Temoaya

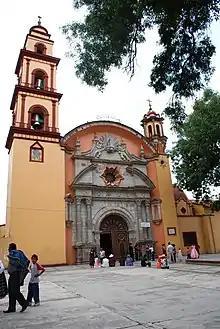
Facade of the Sanctuary of Señor Santiago

In the mid 16th century, Temoaya belonged to the jurisdiction of Xiquipilco although it had its own town council. By the end of the century, the area became an independent jurisdiction with old Xiquipilco completely abandoned. (The municipality now known as Jiquipilco was known in early colonial times as San Juan. The raising of livestock on large haciendas made the areas one of the more prosperous in the areas, supplying much of the meat consumed in Mexico City. The Buenavista Hacienda alone extended over 4,000 hectares in the 17th century.